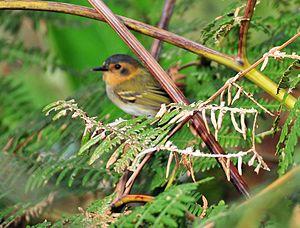
En ornithologie, le nom vernaculaire Todirostre désigne plusieurs espèces d'oiseaux de la famille des Tyrannidae.
Le Todirostre gorgeret est une espèce de passereaux de la famille des Tyrannidés.